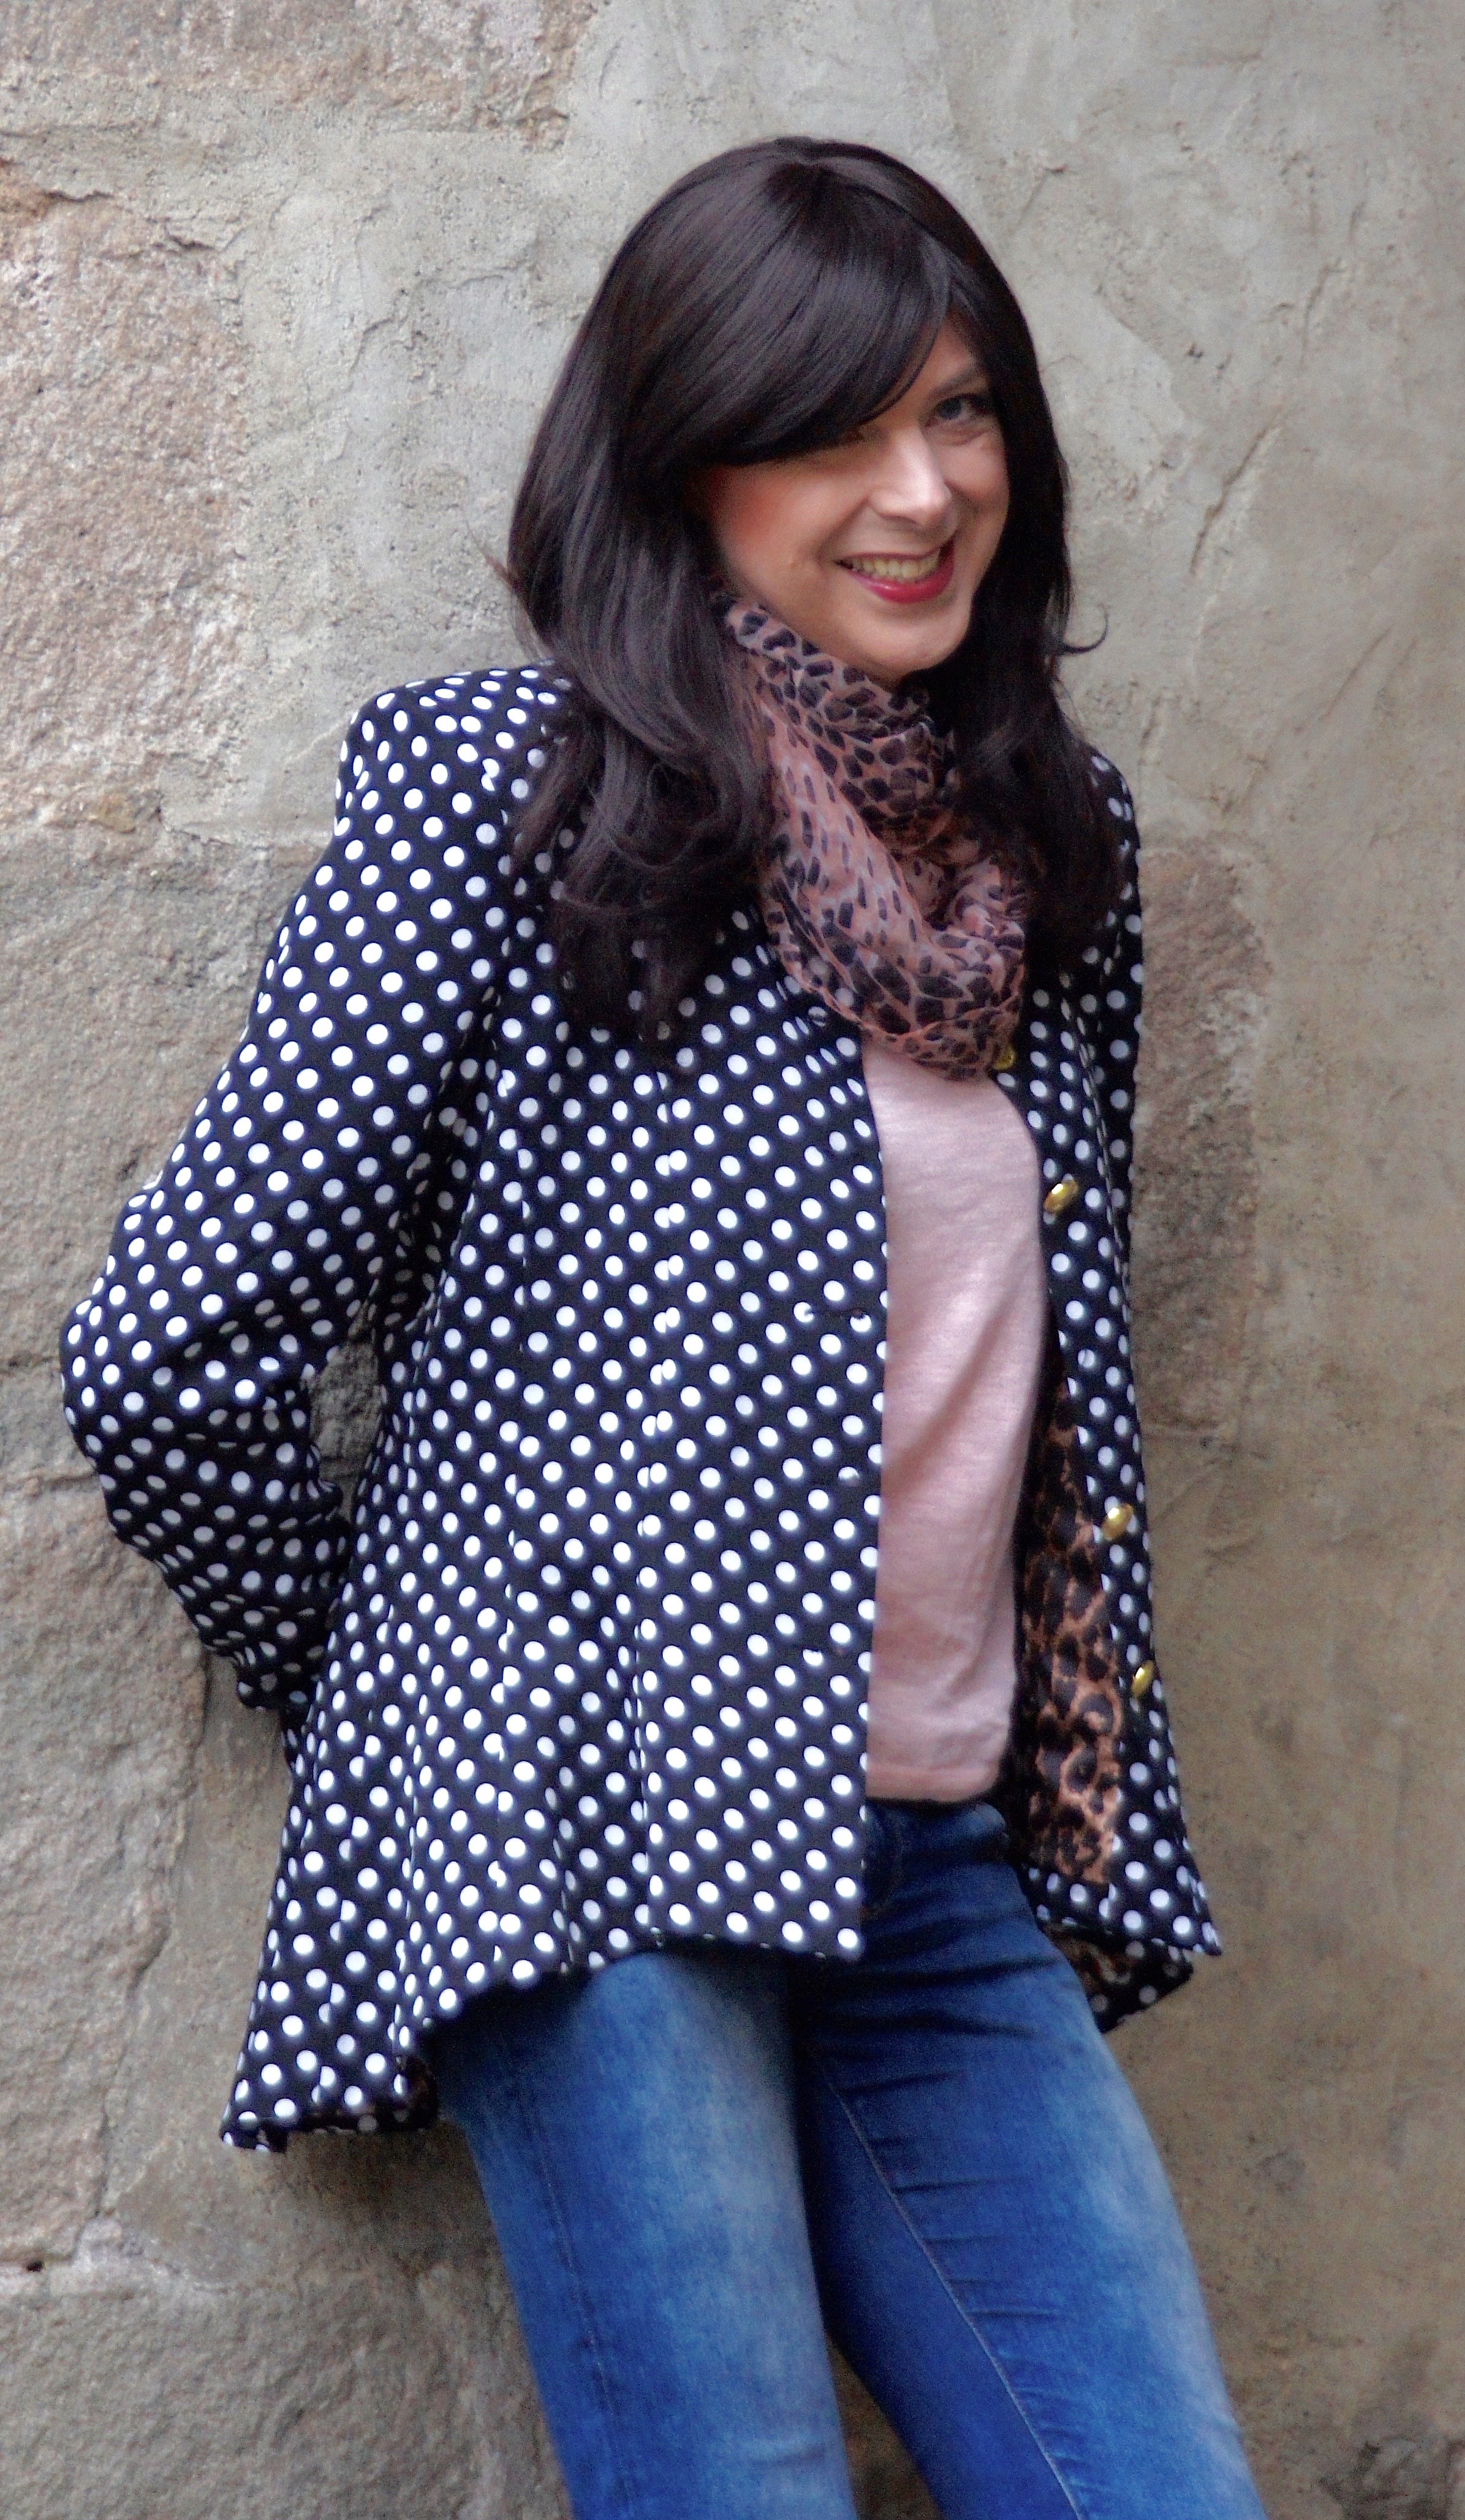
silhouette, person, girl, woman, pattern, model, young, human, fashion, blue, clothing, modern, outerwear, polka dot, background, dress, figure, design, women, beautiful, sexy, pretty, costume, mood, young woman, young girl, photo shoot, young women